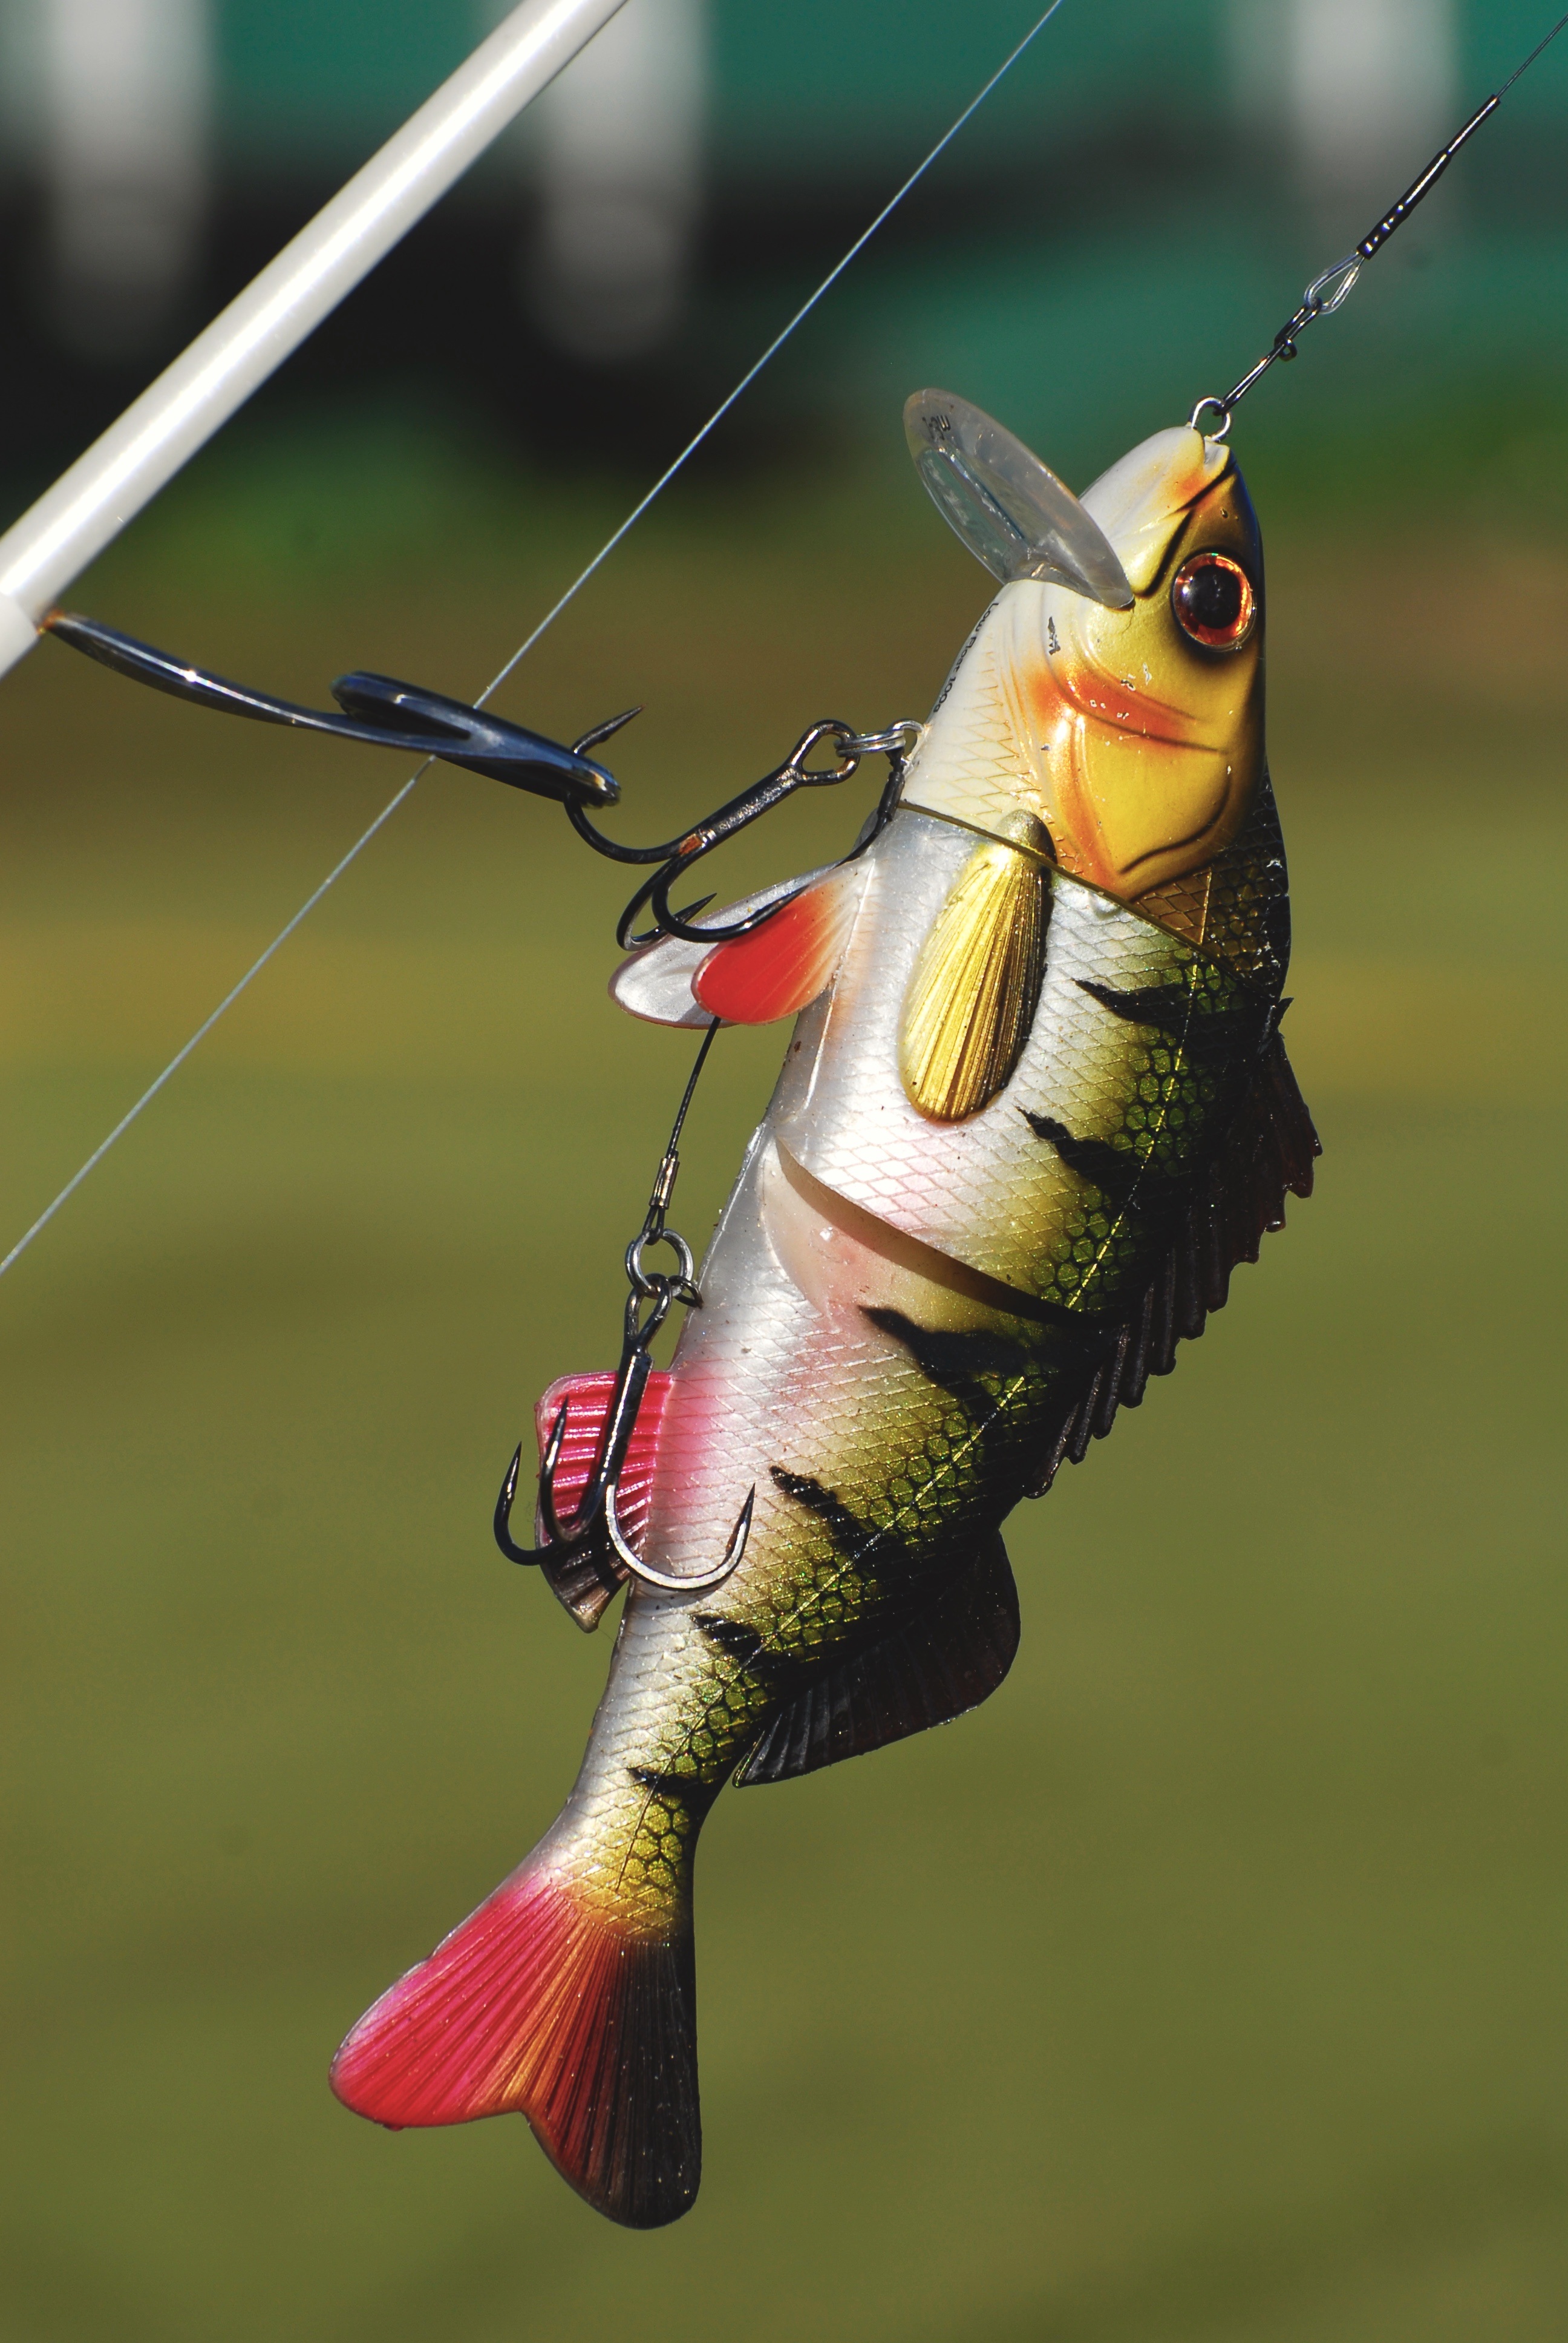
fishing, fisherman, insect, fauna, invertebrate, hook, lure, angling, freshwater, macro photography, tackle